Mainichi Broadcasting System

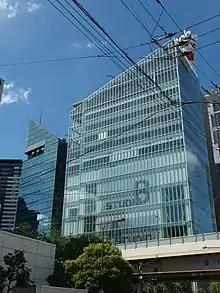
Headquarters in Kita-ku, Osaka

JOOY-DTV (channel 4), branded as or (formerly known as from 1959 to 2011), is a Japanese television station serving as the Kansai region key station of the Japan News Network, owned-and-operated by a subsidiary of MBS Media Holdings with its studios being based in the Kita-ku ward of Osaka.